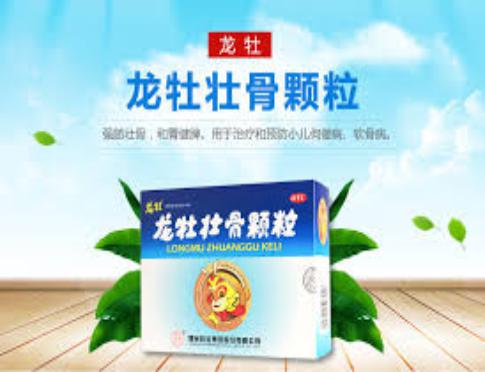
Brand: longmu-1
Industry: Medical